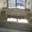
Label: couch